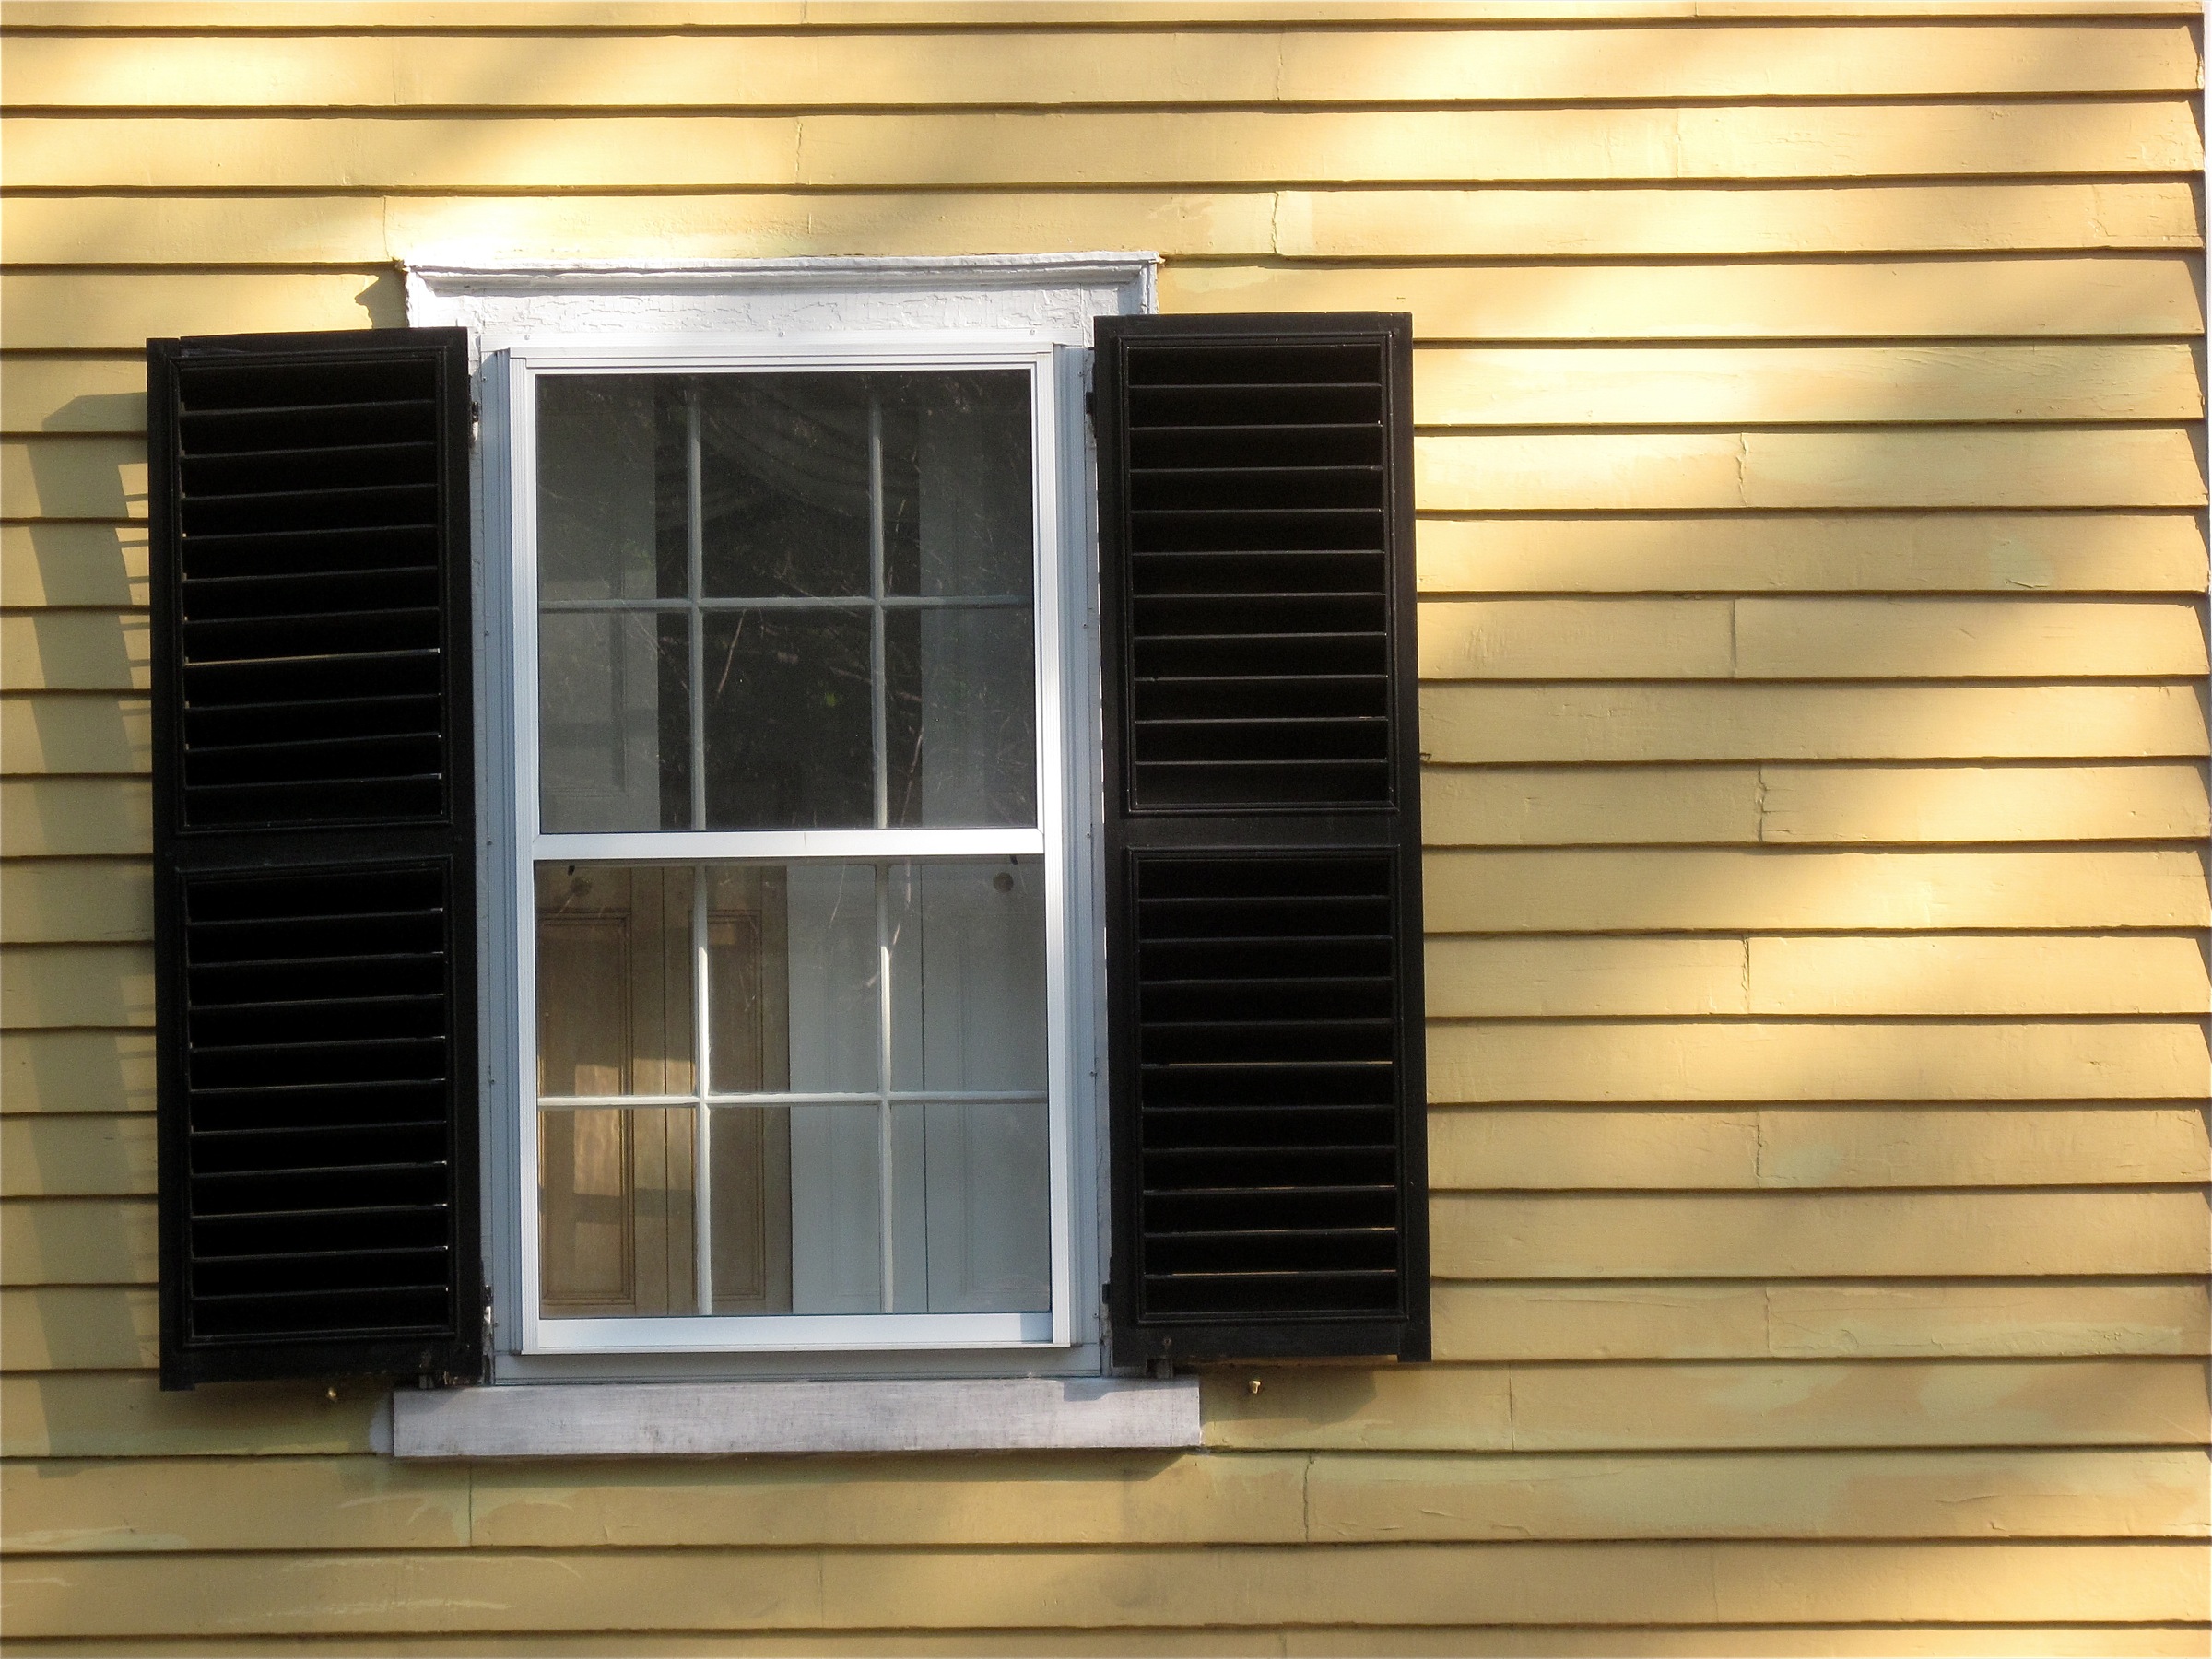
wood, window, facade, lighting, interior design, window blind, salem, siding, daylighting, window covering, window treatment, sash window